Messe Freiburg

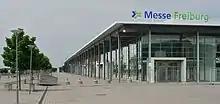
The main building of the new Messe Freiburg

Messe Freiburg (literally "Freiburg Trade Fair") is an event area and exhibition grounds in Freiburg im Breisgau, Germany.